Fortifications of the inner German border

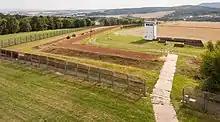
A preserved section of the former inner German border at the Borderland Museum Eichsfeld

The inner German border was a complex system of interlocking fortifications and security zones long and several kilometres deep, running from the Baltic Sea to Czechoslovakia. The outer fences and walls were the most familiar and visible aspect of the system for Western visitors to the border zone, but they were merely the final obstacle for a would-be escapee from East Germany. The complexity of the border system increased steadily until it reached its full extent in the early 1980s. The following description and the accompanying diagram describe the border as it was around 1980.